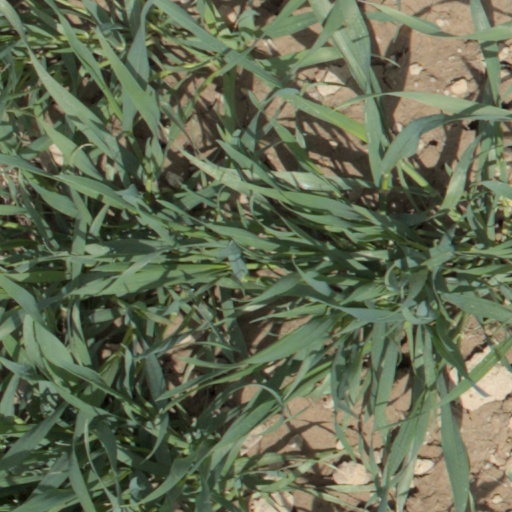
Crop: wheat